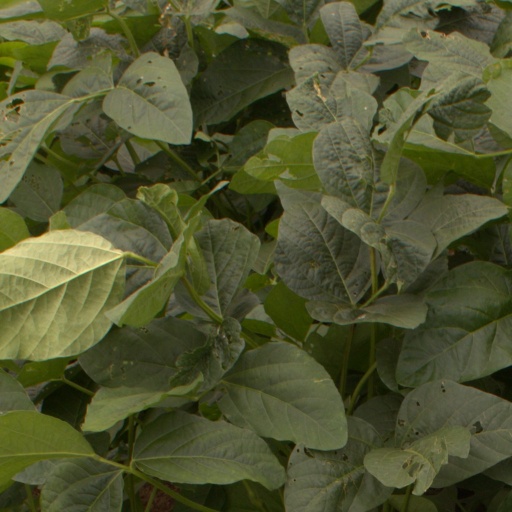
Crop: soybean